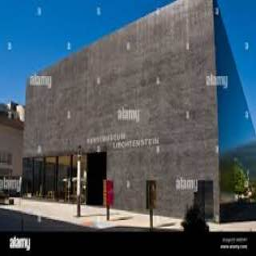
Kunstmuseum Liechtenstein